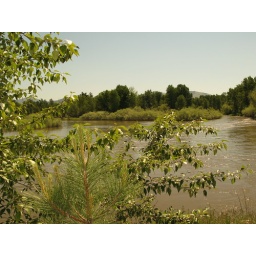
climbing over the old stone wall i am bound for the riverside